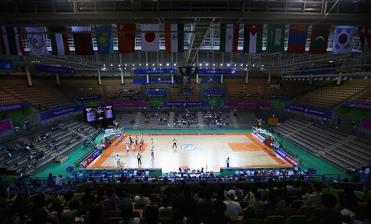
Building: Hwaseong Sports Town
Country: South Korea
Year built: 2011
Sport complex in Gyeonggi, South Korea Hwaseong Sports Town Hwaseong Indoor Arena during the 2014 Asian Games Location 470, Hyangnam-ro, Hyangnam-eup, Hwaseong , South Korea Coordinates 37°08′15″N 126°55′29″E / 37.137603°N 126.924834°E / 37.137603; 126.924834 Owner Hwaseong City Hall Operator Hwaseong City Corporation Capacity 35,265 (stadium) 5,158 (indoor arena) Field size 105 by 68 metres (115 by 74 yards) Surface Natural grass Construction Built 9 January 2009 – 29 May 2011 Opened 1 October 2011 Construction cost $175 million (stadium) Tenants Stadium: Hwaseong FC (2013–present) Indoor Arena: Hwaseong IBK Altos (2011–present) Hwaseong Sports Town ( Korean : 화성종합경기타운 ) is a group of sports facilities in Hwaseong , Gyeonggi , South Korea. The complex consists of Hwaseong Stadium, Hwaseong Indoor Arena, and an auxiliary stadium. Facilities Hwaseong Stadium The Hwaseong Stadium is a multi-use stadium, completed in 2011. It is used mostly for football matches. The stadium has a capacity for 35,265 spectators. The stadium cost $175 million to build and is the home ground of Hwaseong FC , a professional team competing in the K League 2 , the second tier of South Korean football. It hosted multiple matches of the South Korea national team , including a 2018 FIFA World Cup qualifier against Laos and a 2022 FIFA World Cup qualifier against Sri Lanka . The stadium has also hosted football matches at the 2013 EAFF East Asian Cup and the 2014 Asian Games . Hwaseong Indoor Arena The Hwaseong Indoor Arena is the home gymnasium of the women's professional volleyball team Hwaseong IBK Altos , competing in the V-League . References